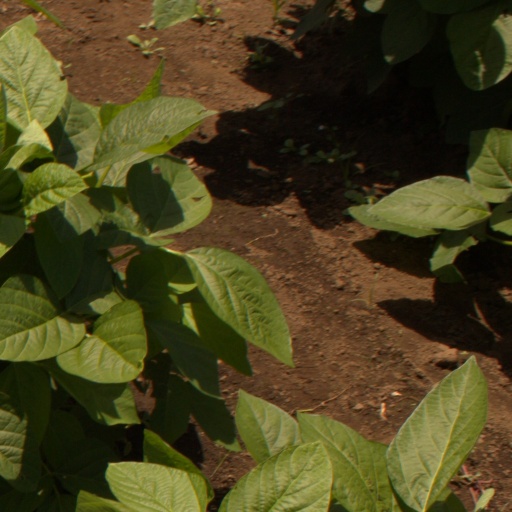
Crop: soybean